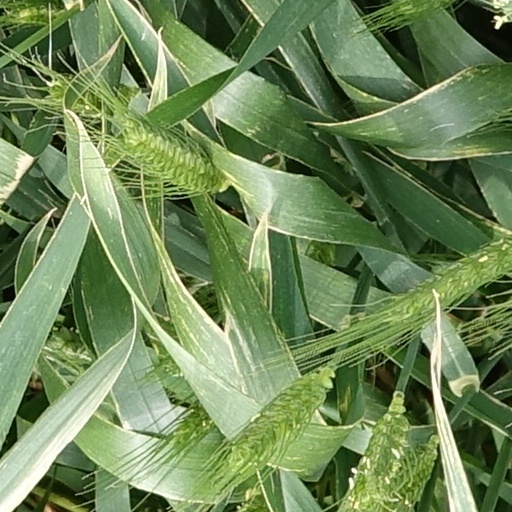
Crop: wheat